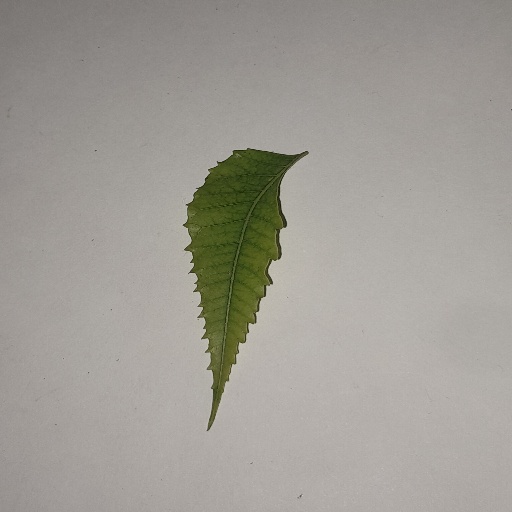
Species: Neem
Leaf condition: Yellow Leaf